Masha Gessen

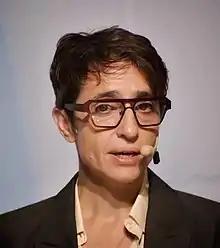
Gessen in 2015

Masha Gessen is a Russian and American journalist, author, and translator who has written extensively on LGBT rights.